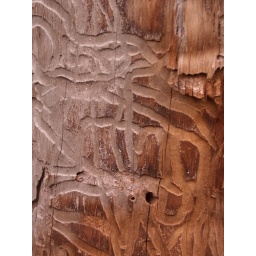
Weird tree markings spotted whilst bush walking in Kangaroo Valley